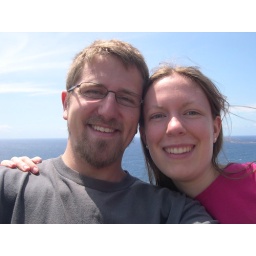
Drew and Jess along coast near black sands